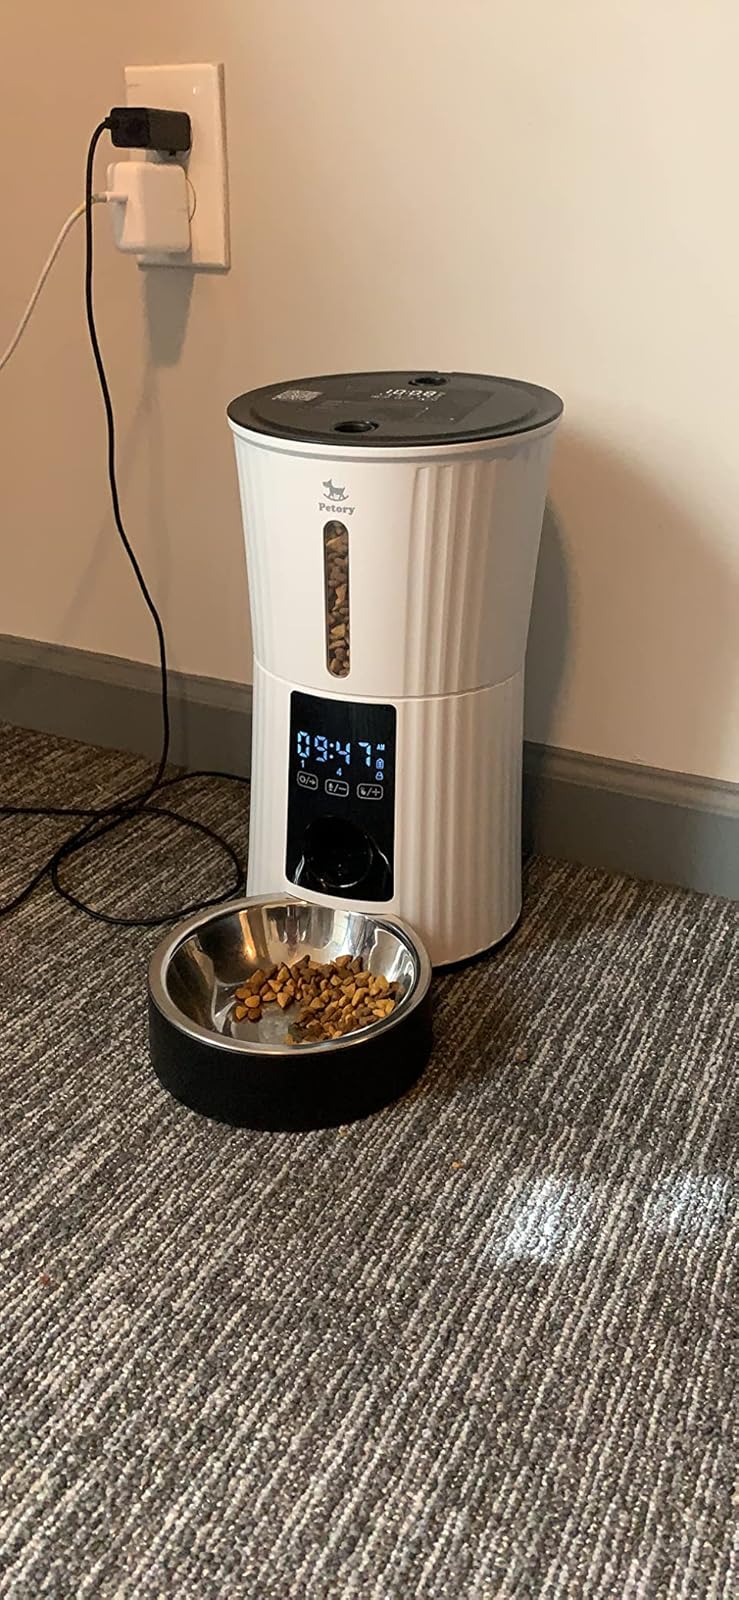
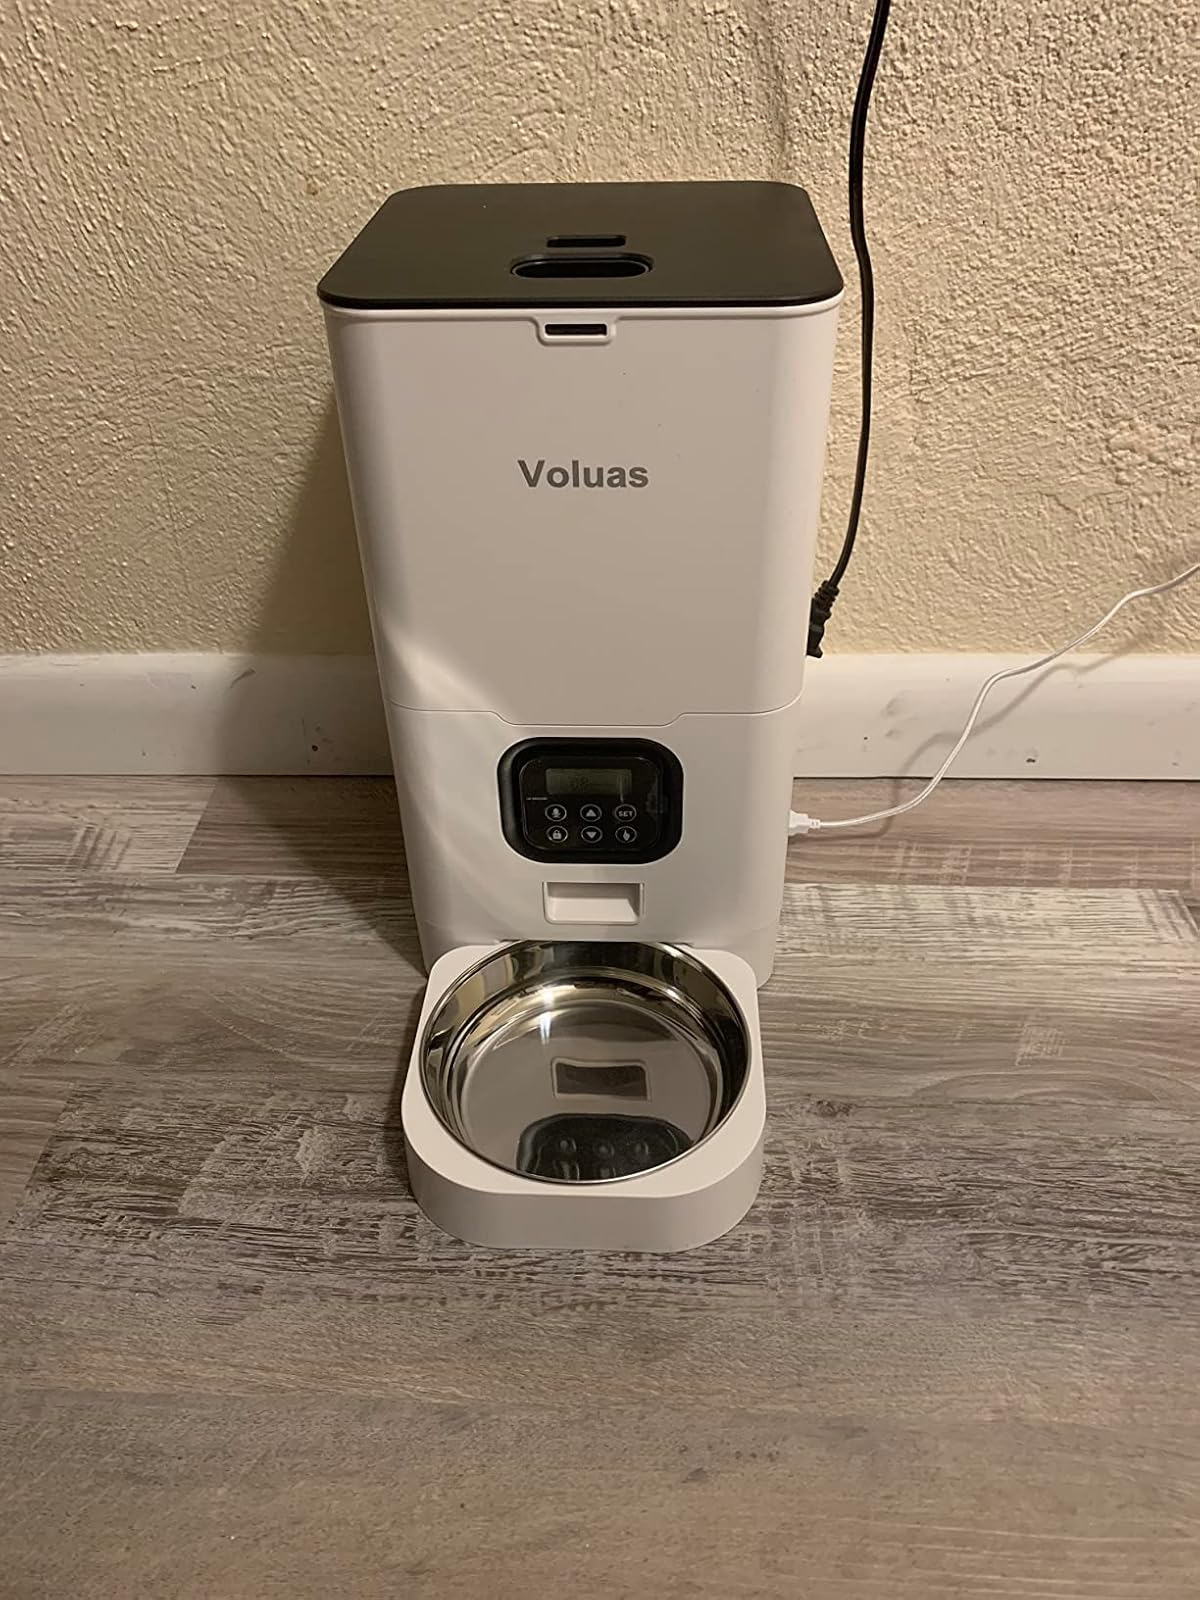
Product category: items_feeder
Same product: no